Empire Transportation Company

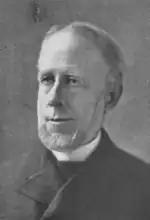
Joseph D. Potts

The Empire Transportation Company was a multimodal freight transportation company founded and operated by Joseph D. Potts in 1865. It owned a small fleet of boats on the Great Lakes which collected grain and produce which were then delivered to Erie, Pennsylvania. It owned 5,000 railroad cars, 1,500 of which were tank cars devoted to carrying oil. It also owned 520 miles of oil pipelines. By the mid-1870s, it hauled about 3,000,000 barrels of oil annually, of which about two-thirds came from independent oil refiners. The company was a subsidiary of the Pennsylvania Railroad and it was very profitable. In 1876 the company paid a 10 percent dividend ($400,000) on stock worth $4,000,000.